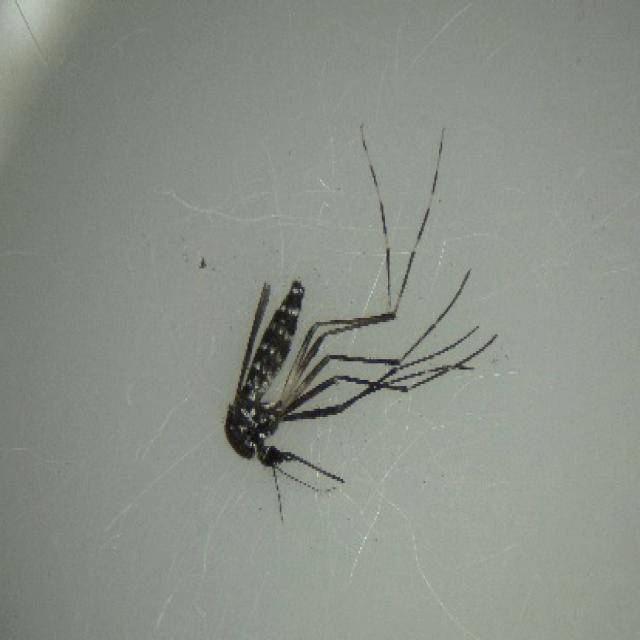
Species: aedes_albopictus